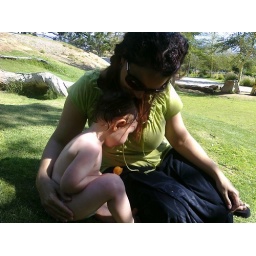
afraid of big yellow balloon in sky